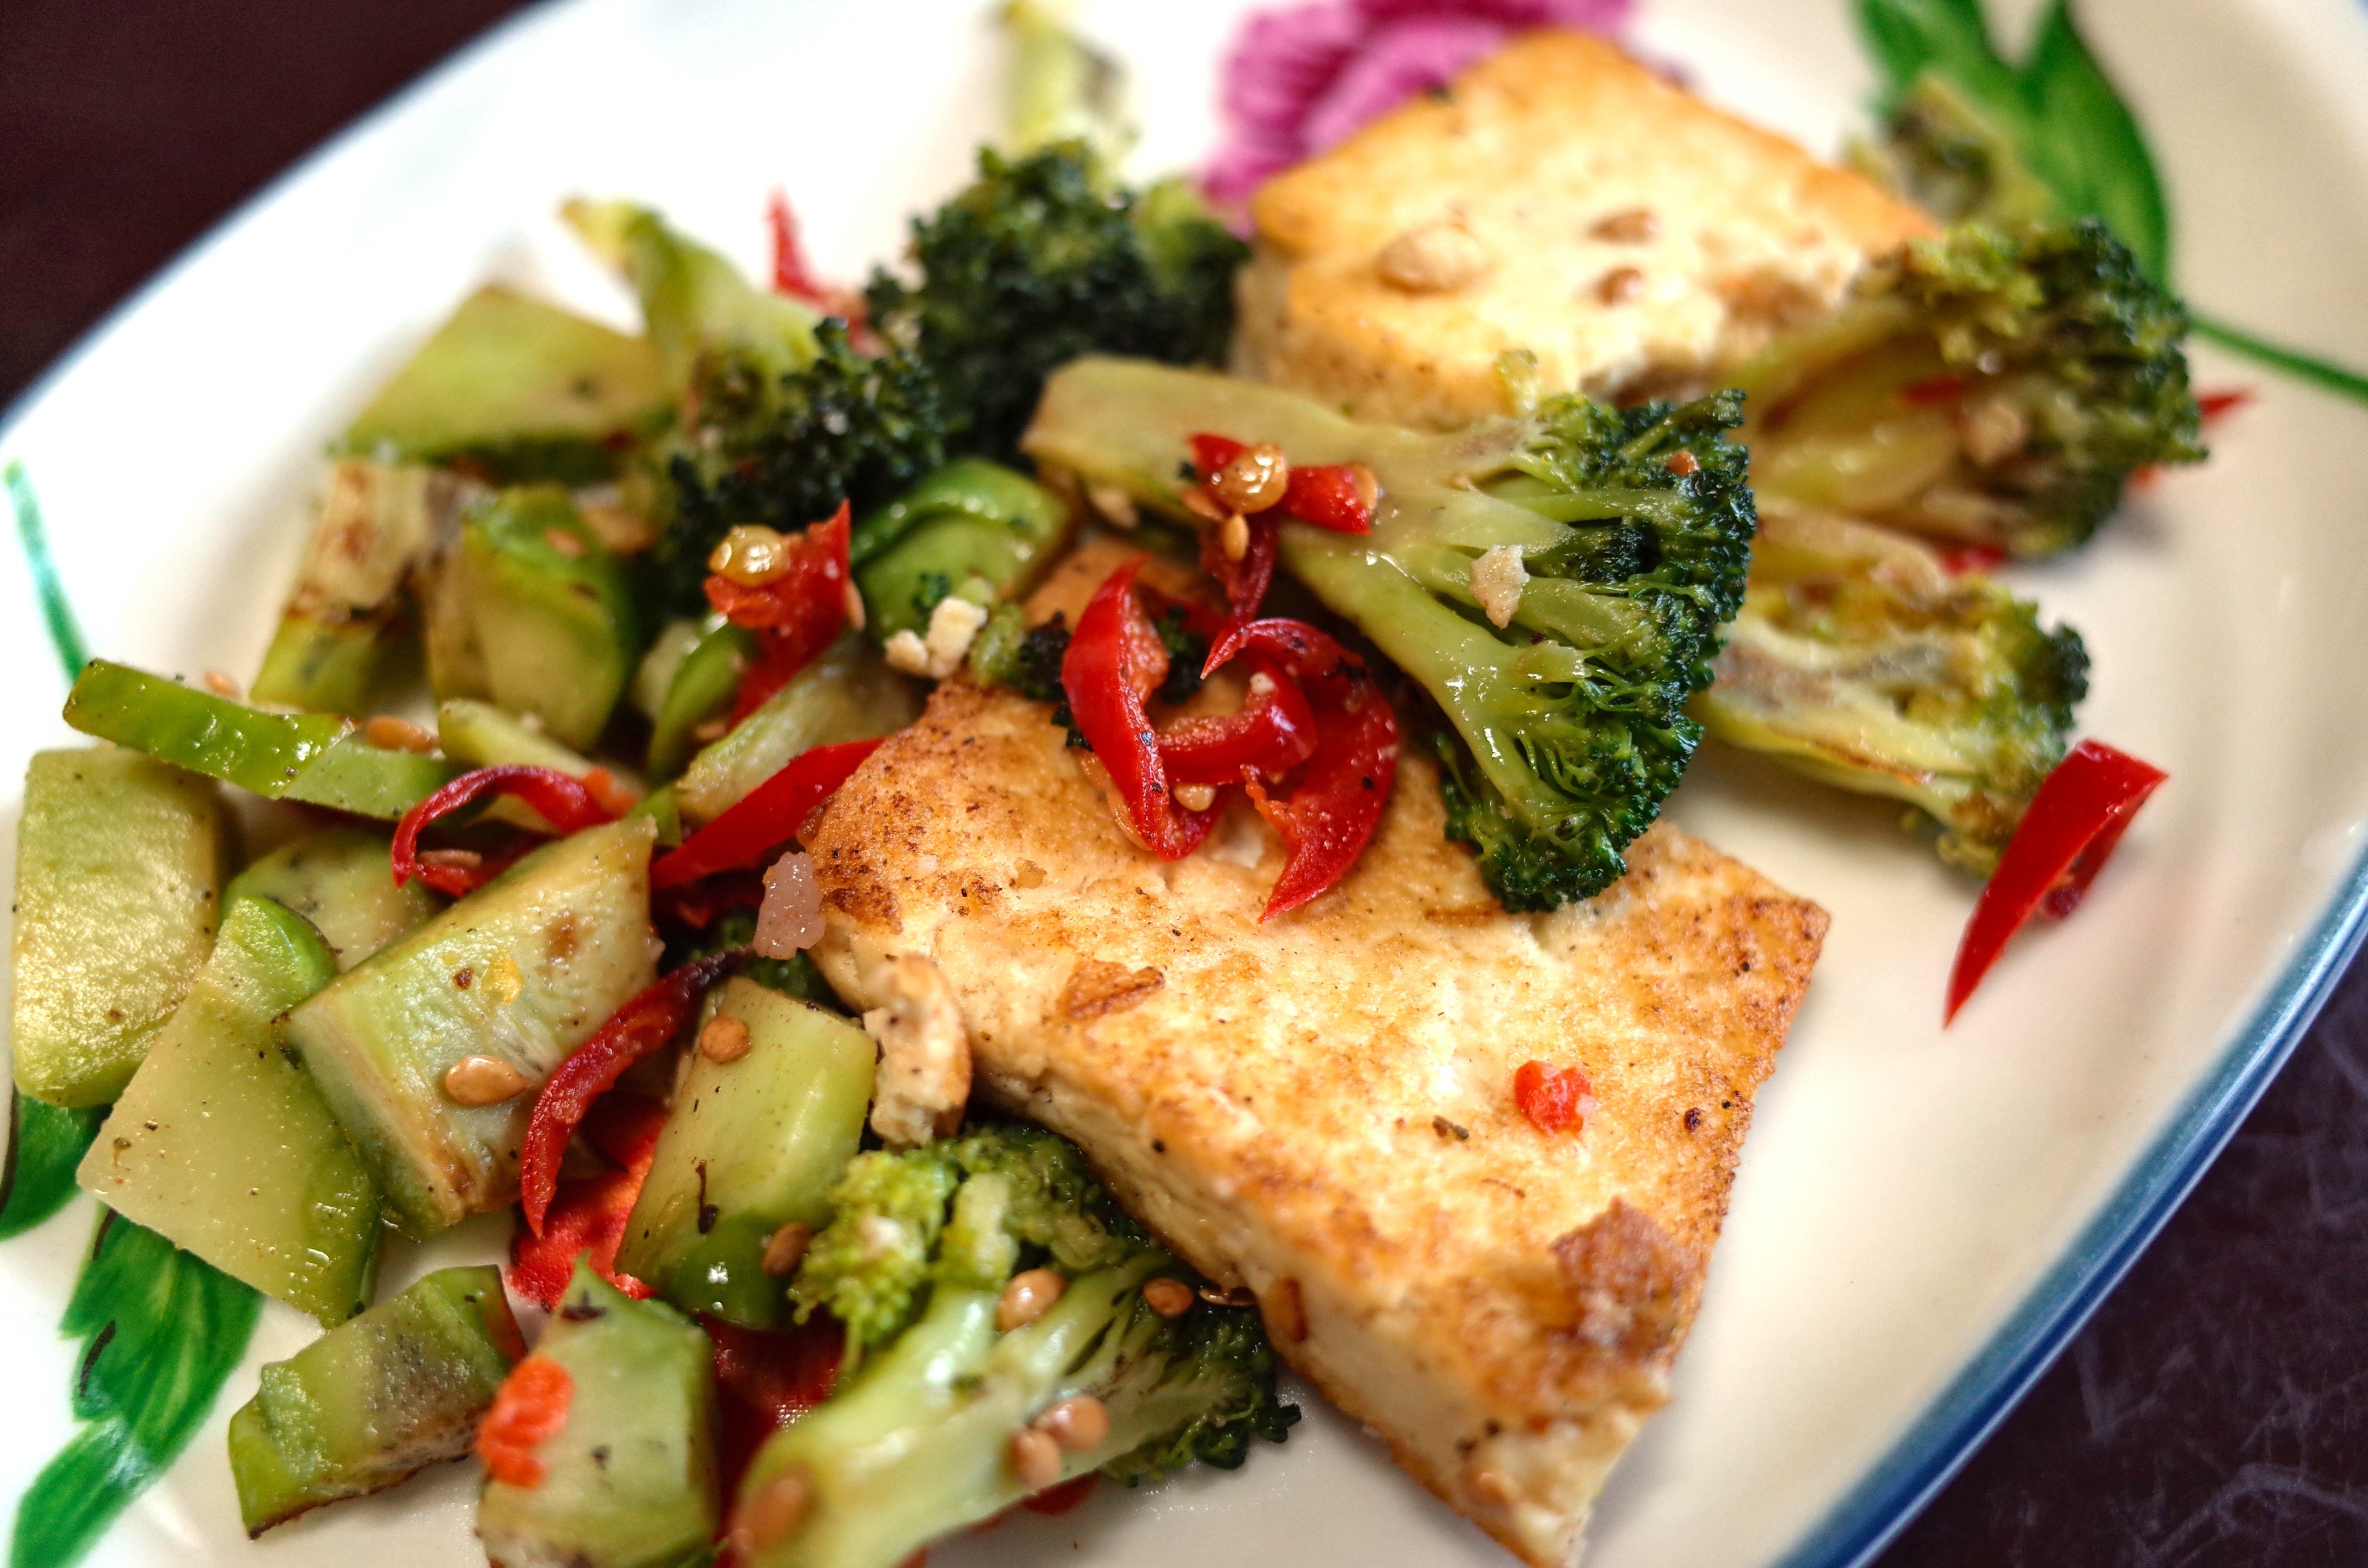
dish, meal, food, salad, cooking, produce, vegetable, meat, lunch, cuisine, broccoli, vegetables, vegetarian, food photography, vegetarian food, tofu, korean, korean food, side dish